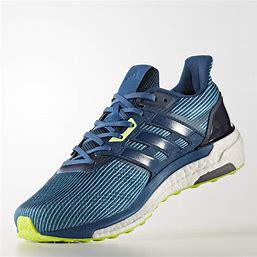
Brand: Adidas
Model: Supernova Lauf